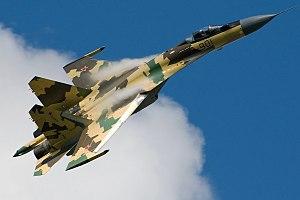
La quatrième génération de chasseur à réaction est une classification générale des avions de combat mis en service entre 1980 et 2005. Elle représente des concepts et designs développés dans les années 1970.
Le Soukhoï Su-35 est un chasseur multirôle russe de génération dite « 4⁺⁺ ». Il a été créé dans le but d'accroître les capacités offensives du Su-27 et de lui donner la possibilité de détruire tant les cibles aériennes que les cibles de surface.